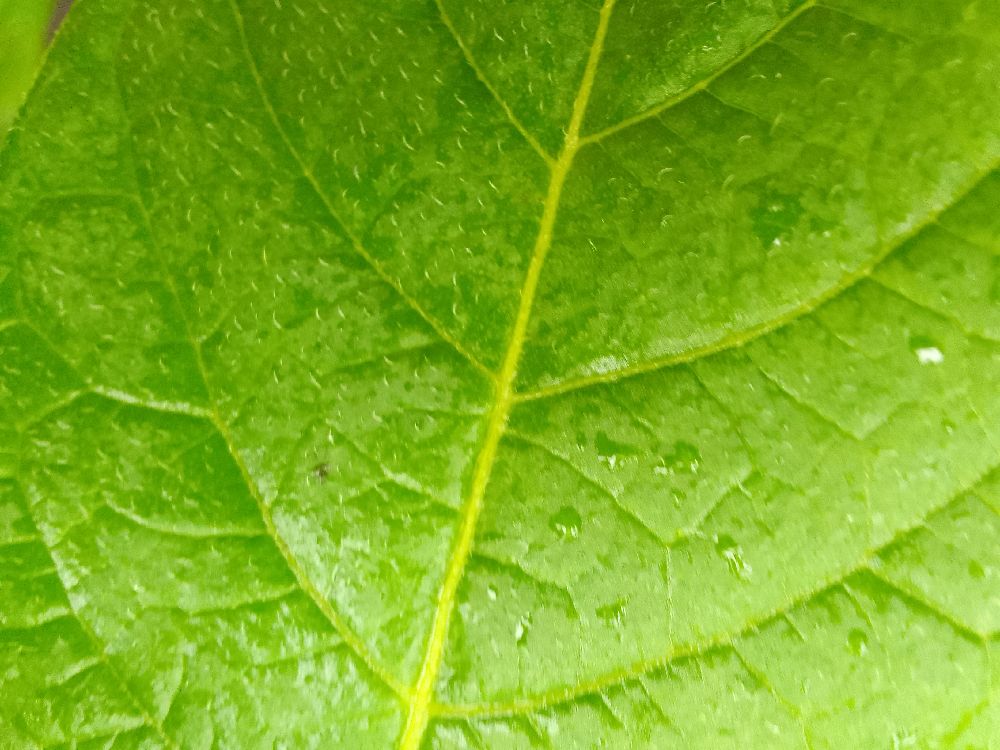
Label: Healthy